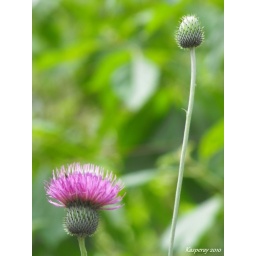
Pictures by kasperay butterfly flower (40)